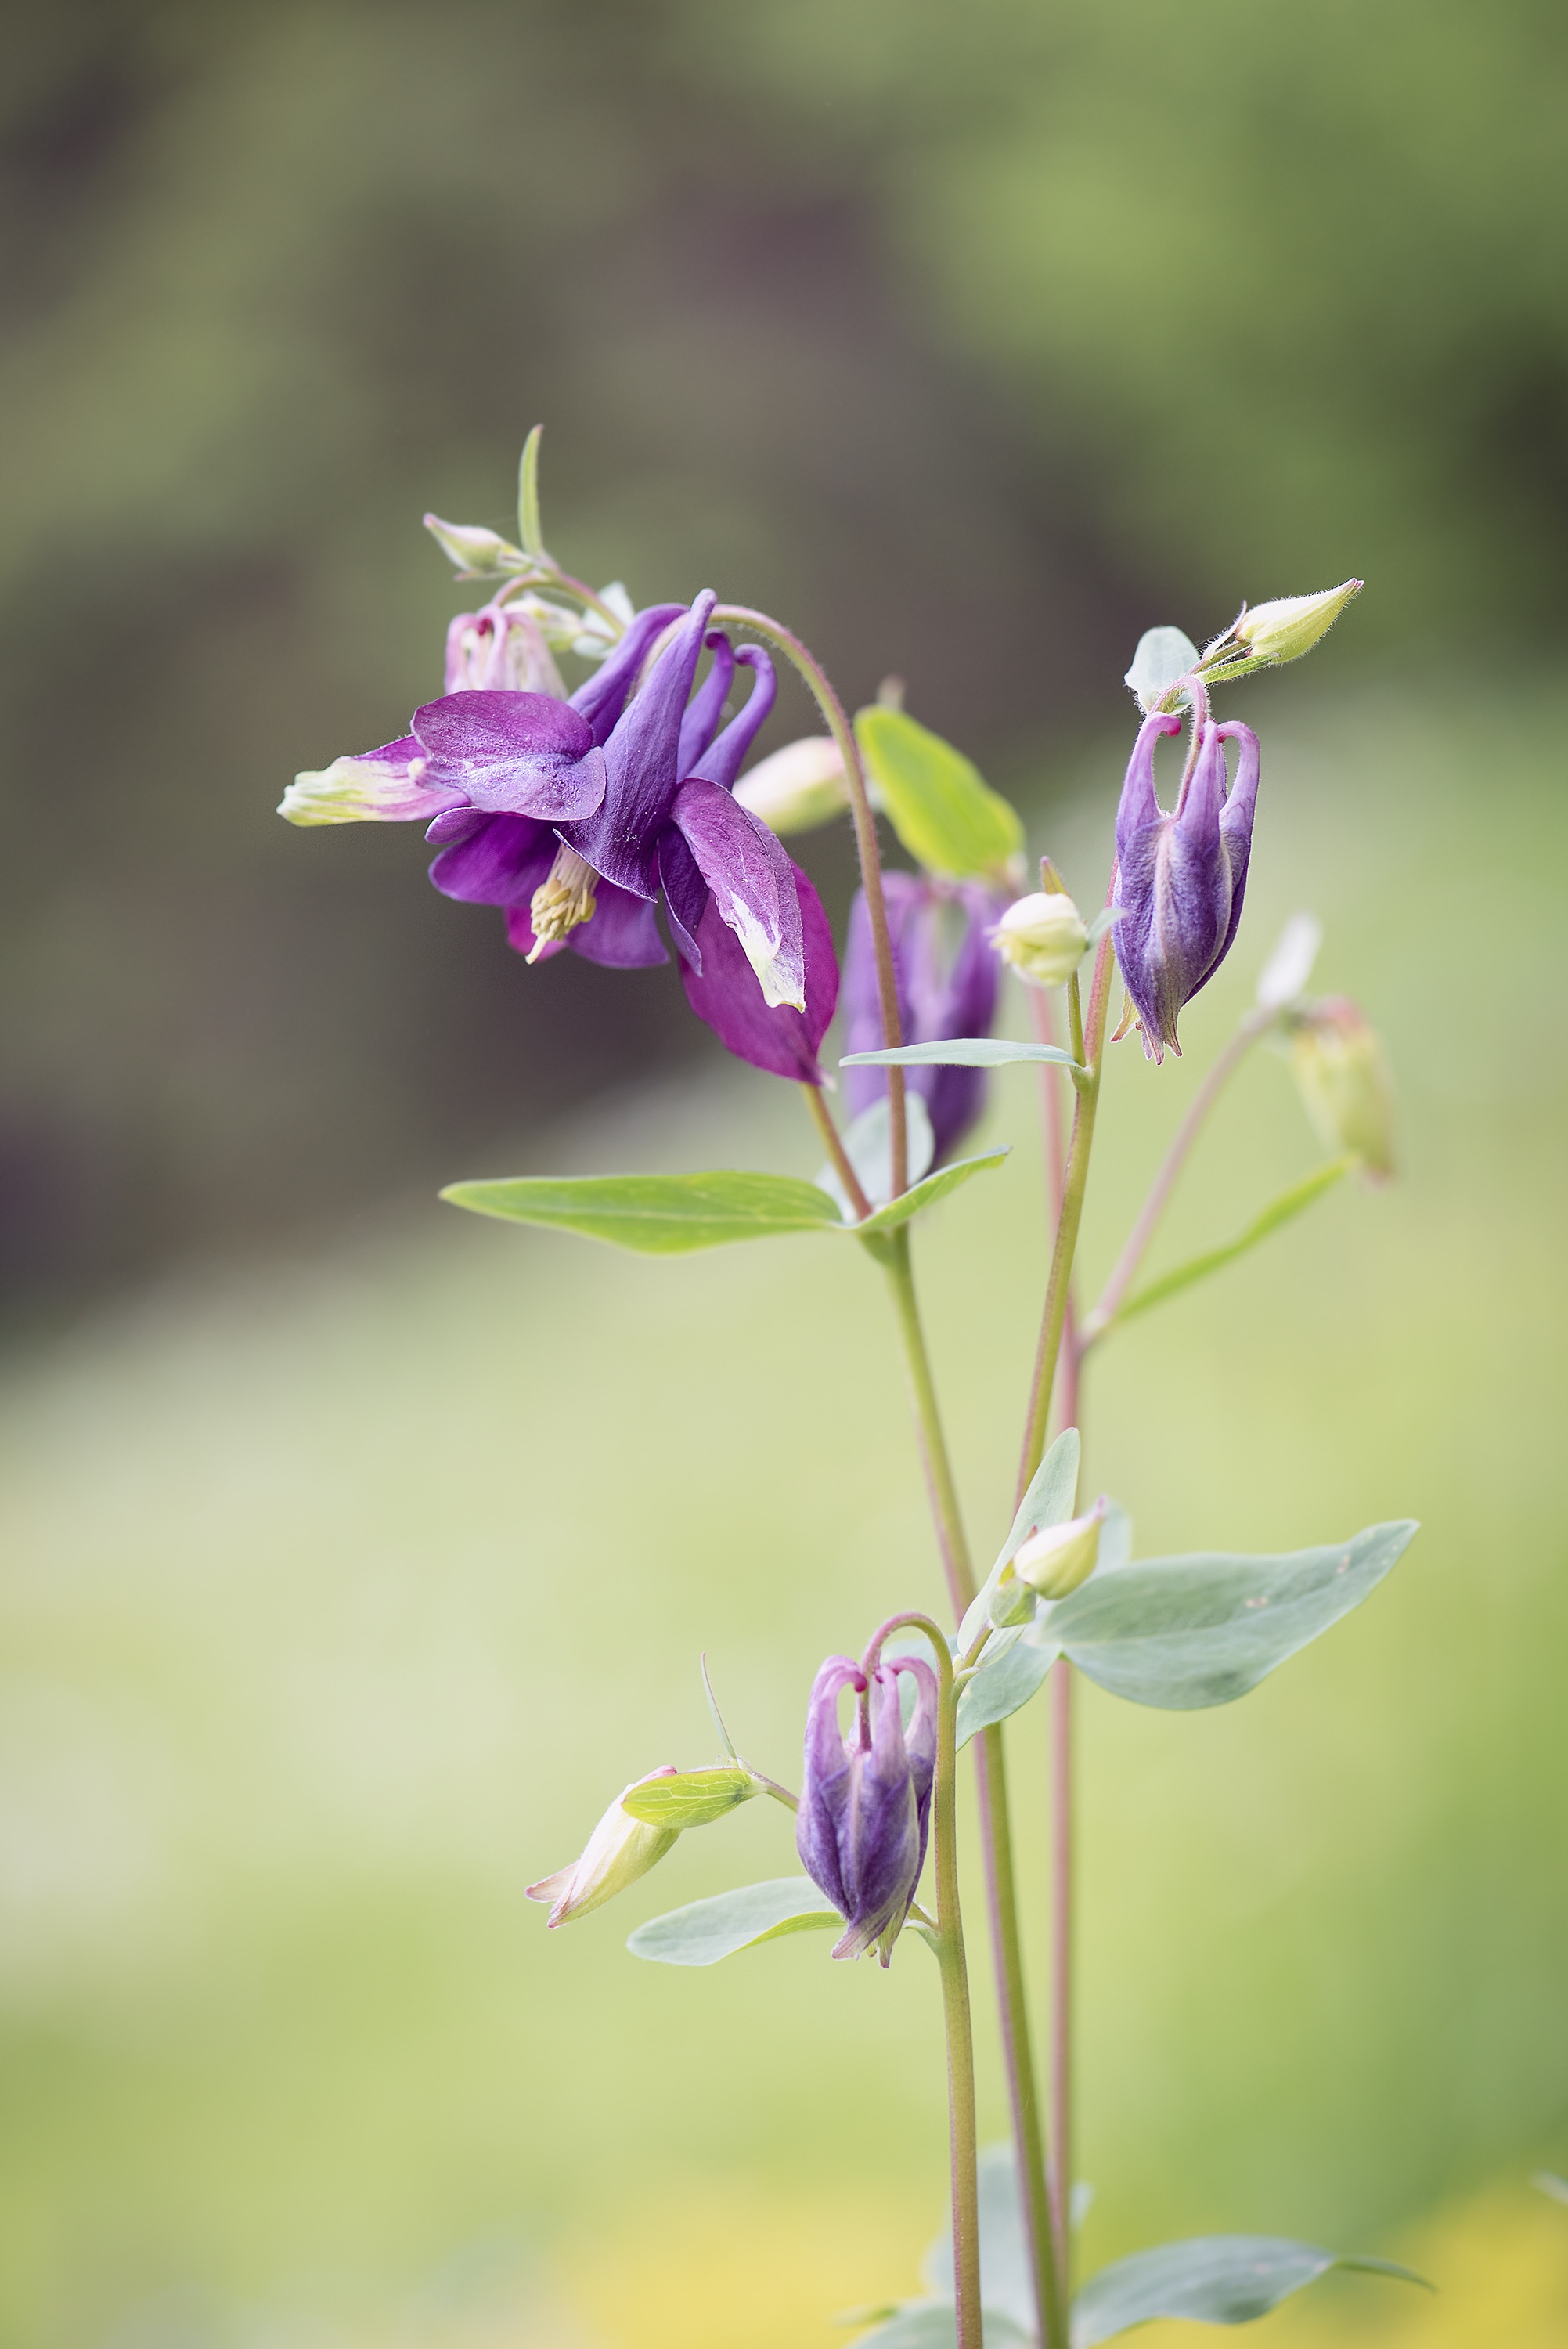
nature, blossom, plant, flower, purple, petal, botany, close, flora, wild flower, wildflower, flowers, close up, wild plant, pointed flower, violet, columbine, macro photography, nature flower, flowering plant, hahnenfu gew chs, dark purple, bellflower family, harebell, common columbine, plant stem, land plant